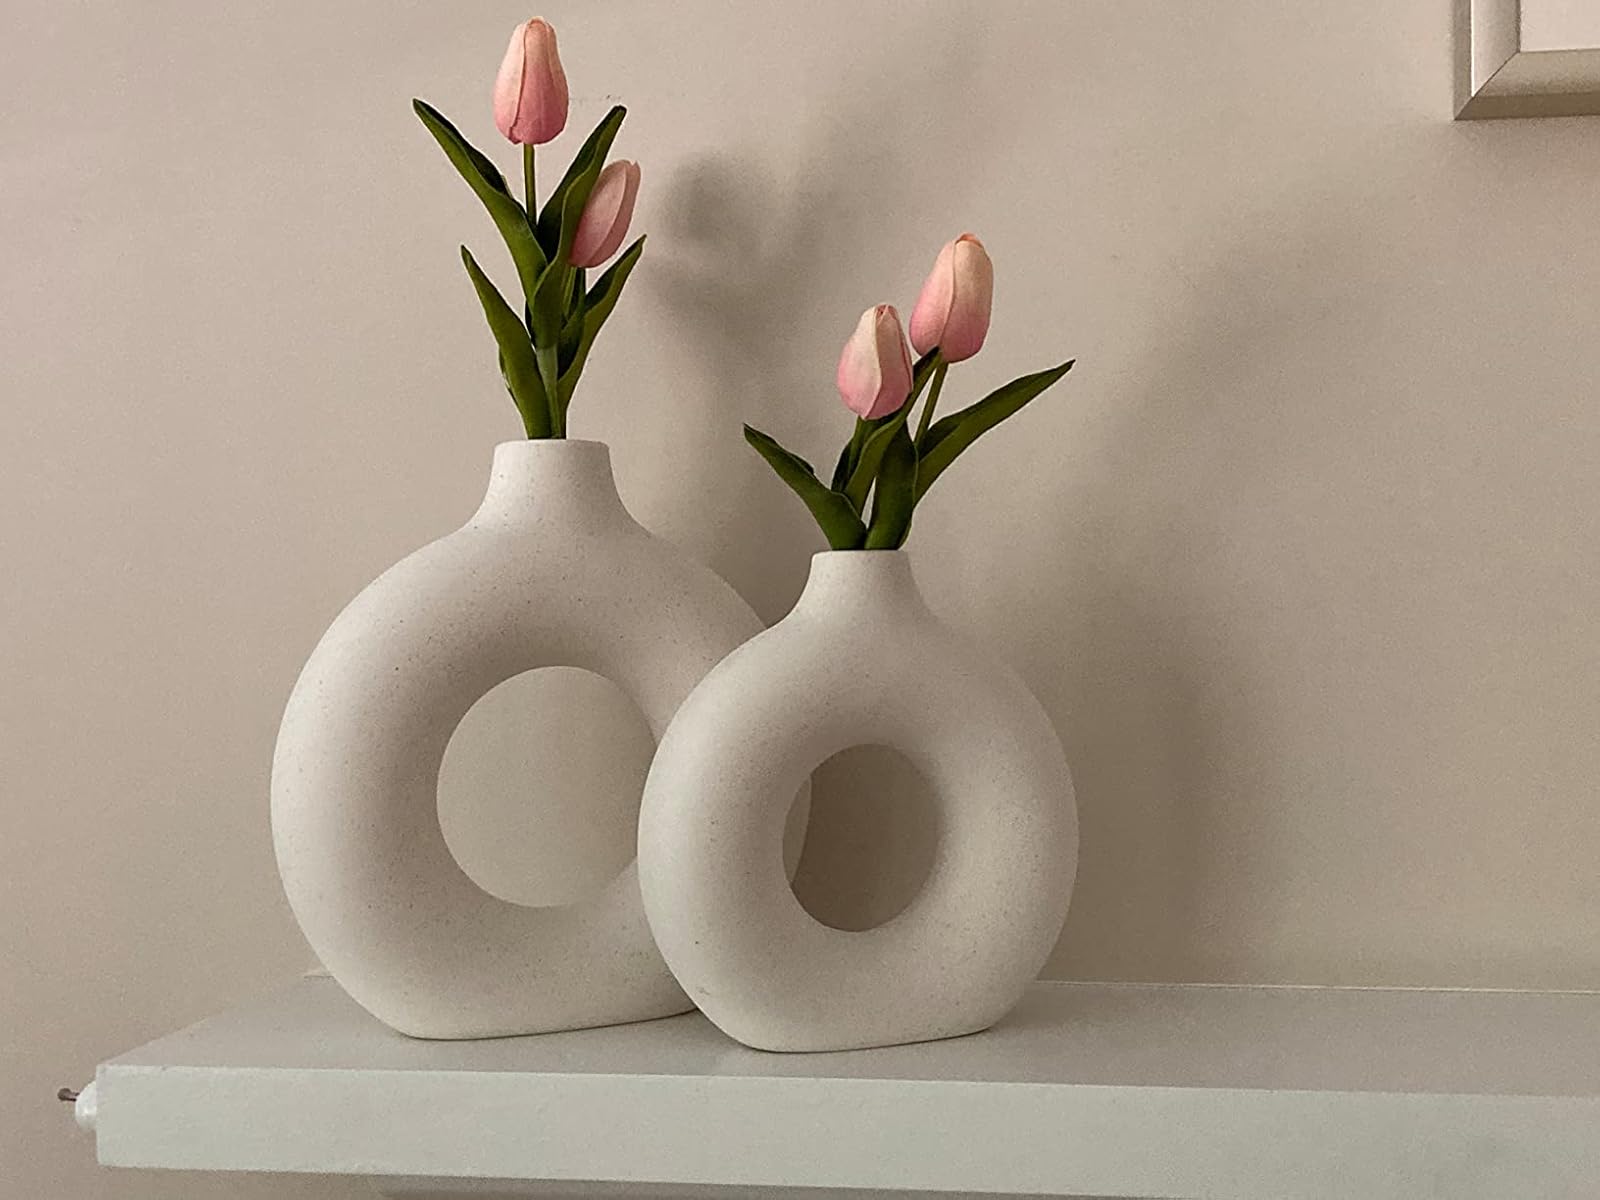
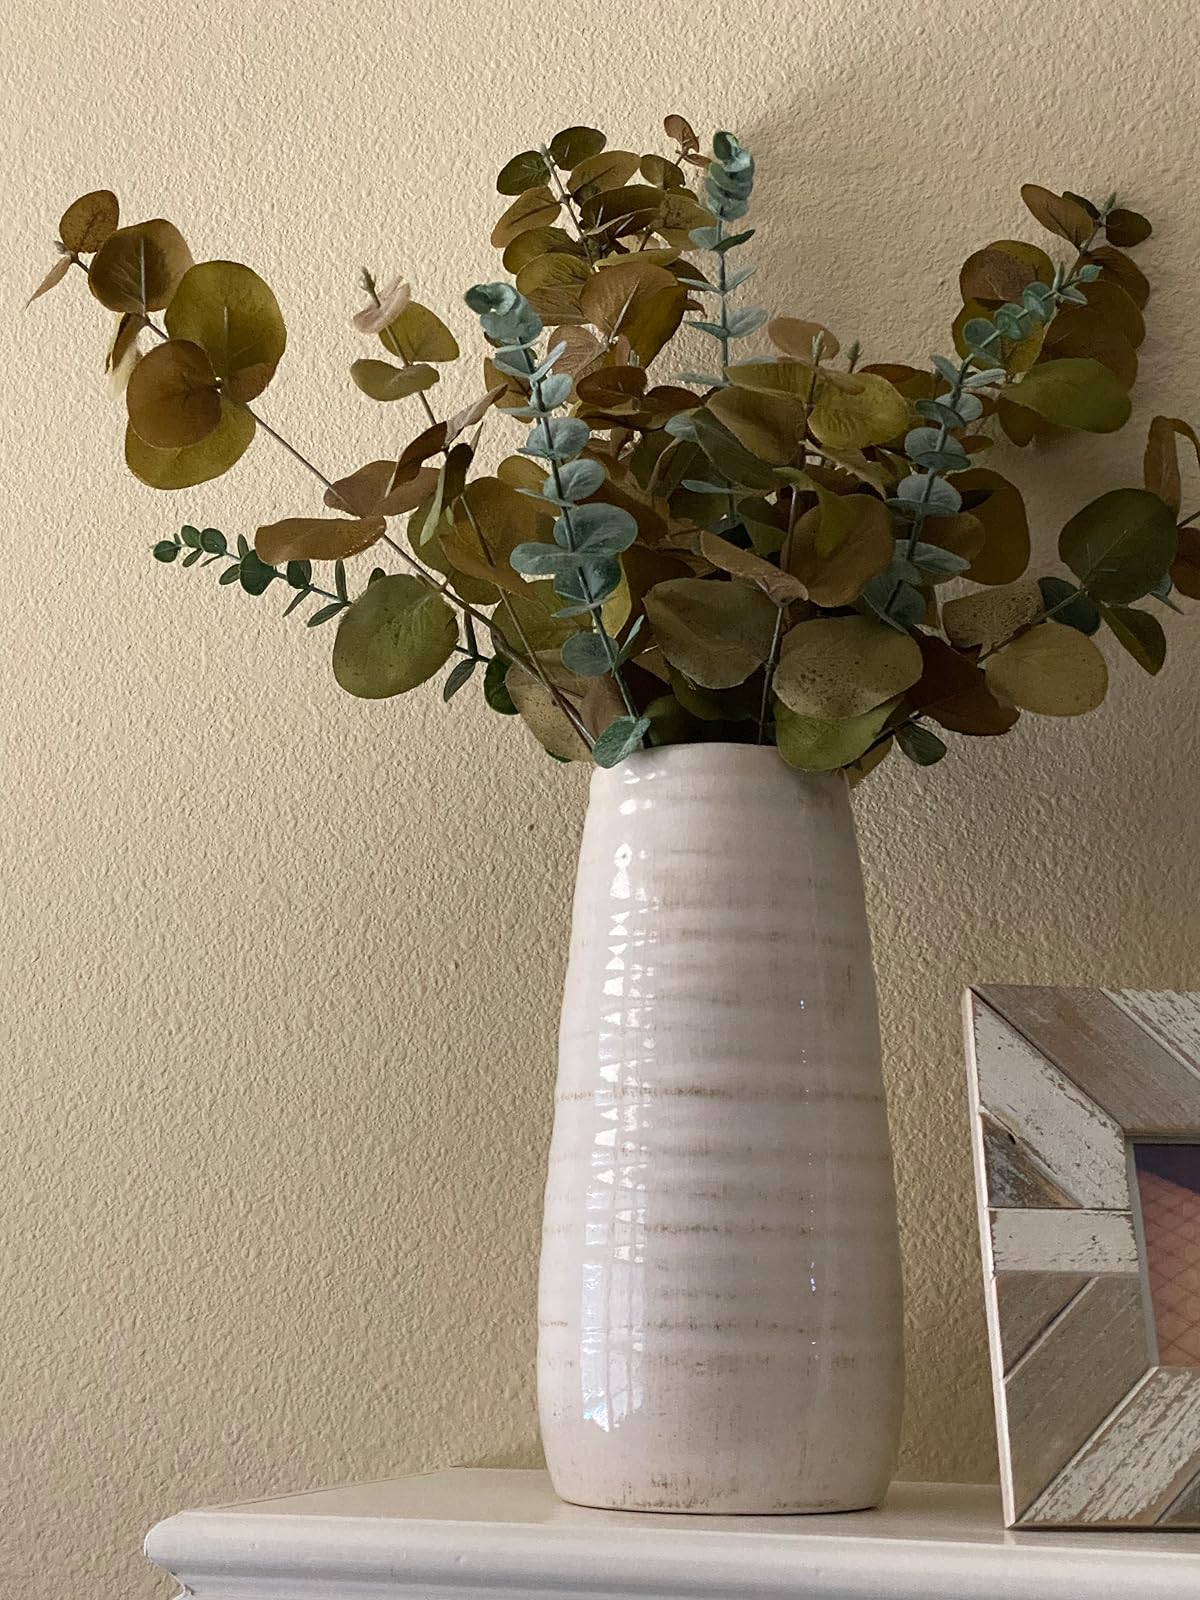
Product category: vase
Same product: no